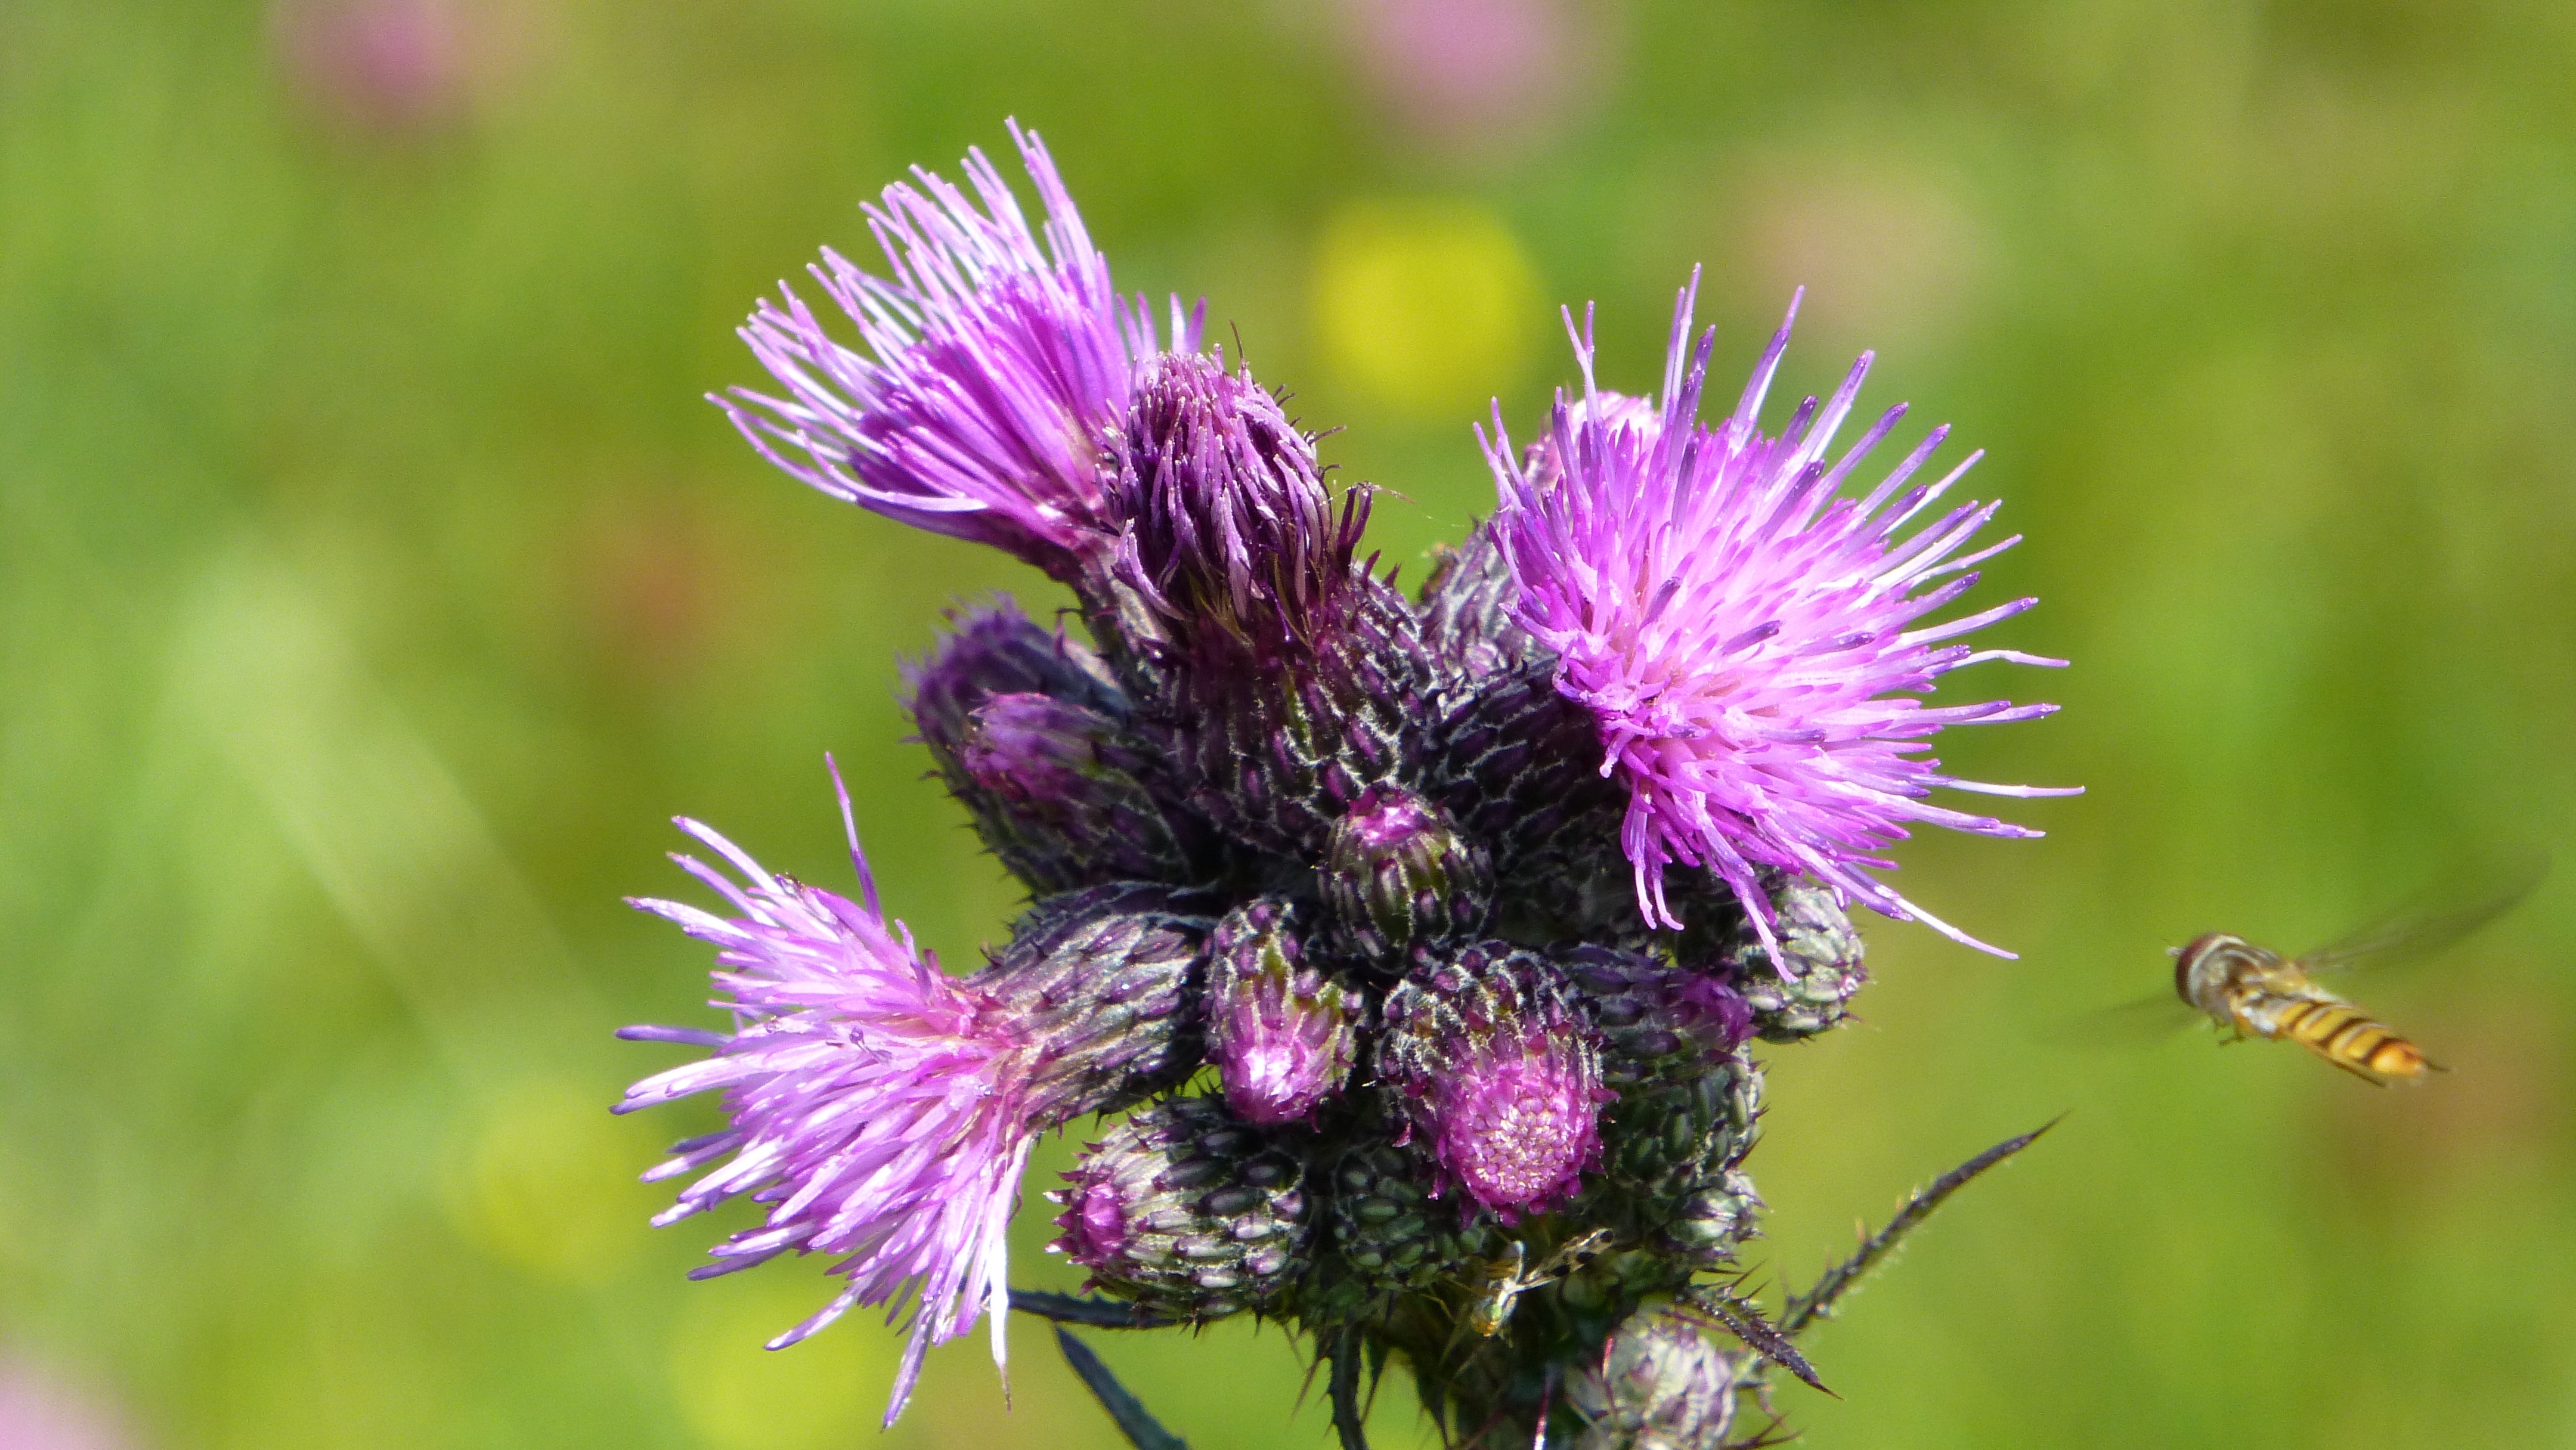
plant, meadow, flower, petal, fly, summer, herb, insect, botany, flora, wildflower, flowers, close up, bee, thistle, bumblebee, nectar, macro photography, flowering plant, honey bee, daisy family, silybum, land plant, membrane winged insect